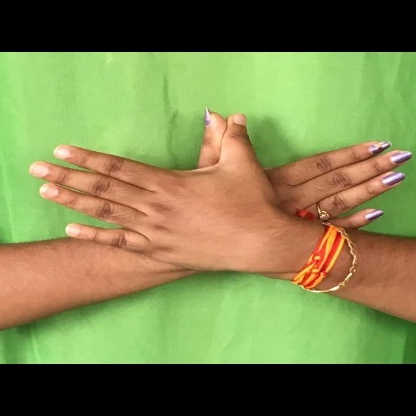
Mudra: Garuda